Anne of Denmark, Electress of Saxony

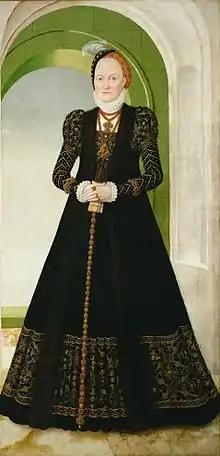
Portrait of Anne of Denmark, by Lucas Cranach the Younger

Anne of Denmark (Danish and German: Anna; Haderslev, 22 November 1532 – Dresden, 1 October 1585) was a Danish princess from the House of Oldenburg. Through her marriage with Augustus of Saxony she became Electress of Saxony. She was renowned for her knowledge of plants and her skill in the preparation of herbal remedies, and contributed to the development of farming and horticulture in Saxony. She was a major influence in the introduction of orthodox Lutheranism and played a role in the decision to persecute Calvinists.